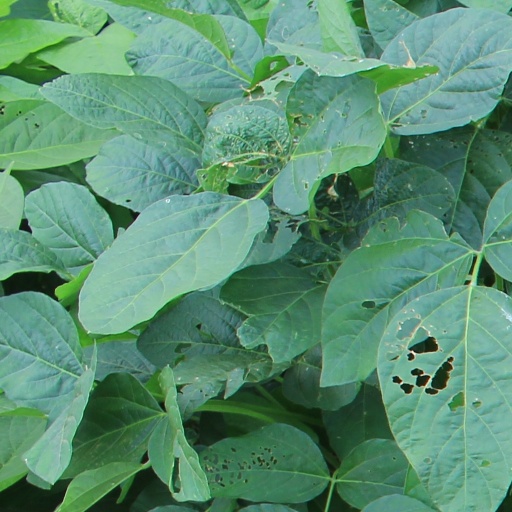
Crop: soybean